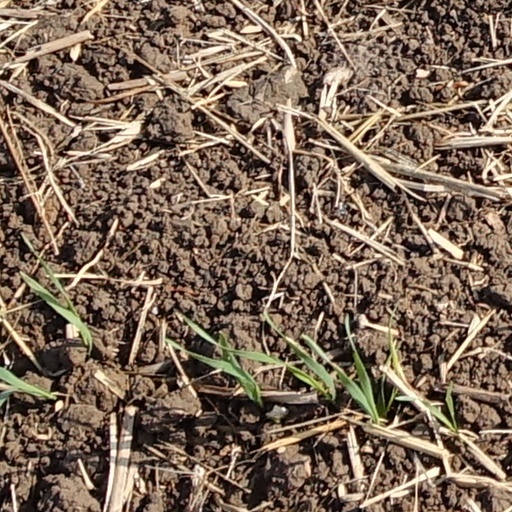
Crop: wheat